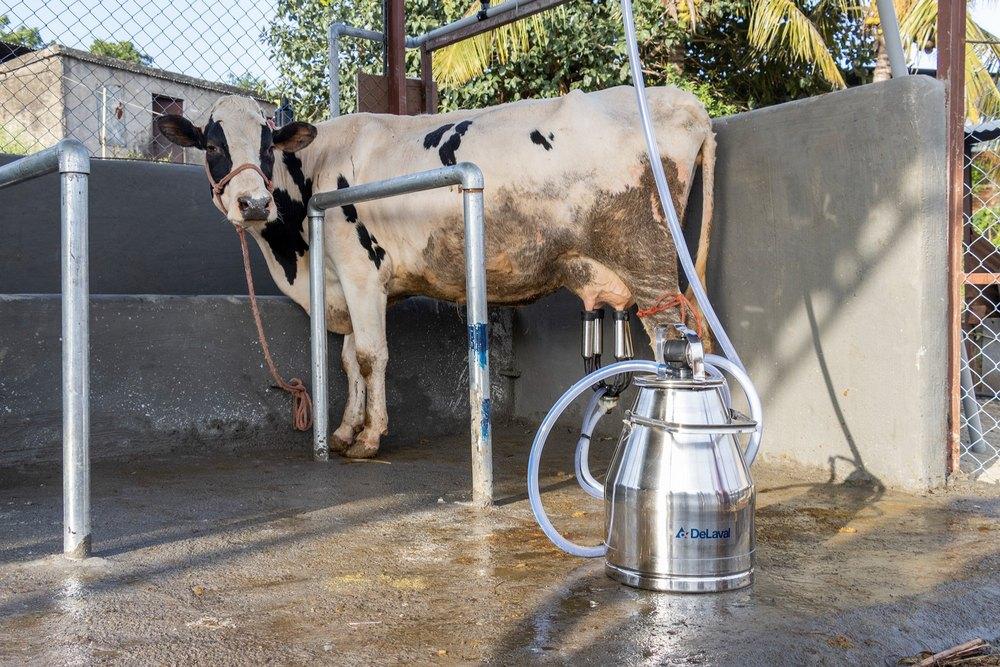
Kufaa cha kiteknolojia cha kisasa kinachotumika kumkamua ng'ombe kinaonekana. Pia, tunamwona ng'ombe yule ambaye anakamuliwa. Kwa umbali, tunaona miti ya kijani.